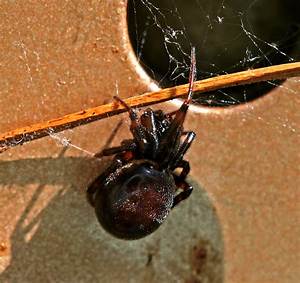
Label: spider